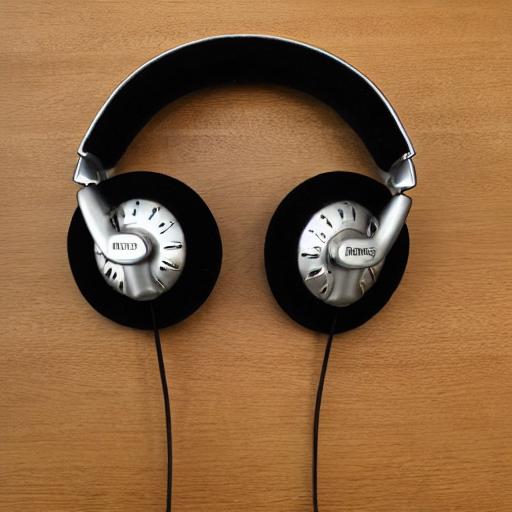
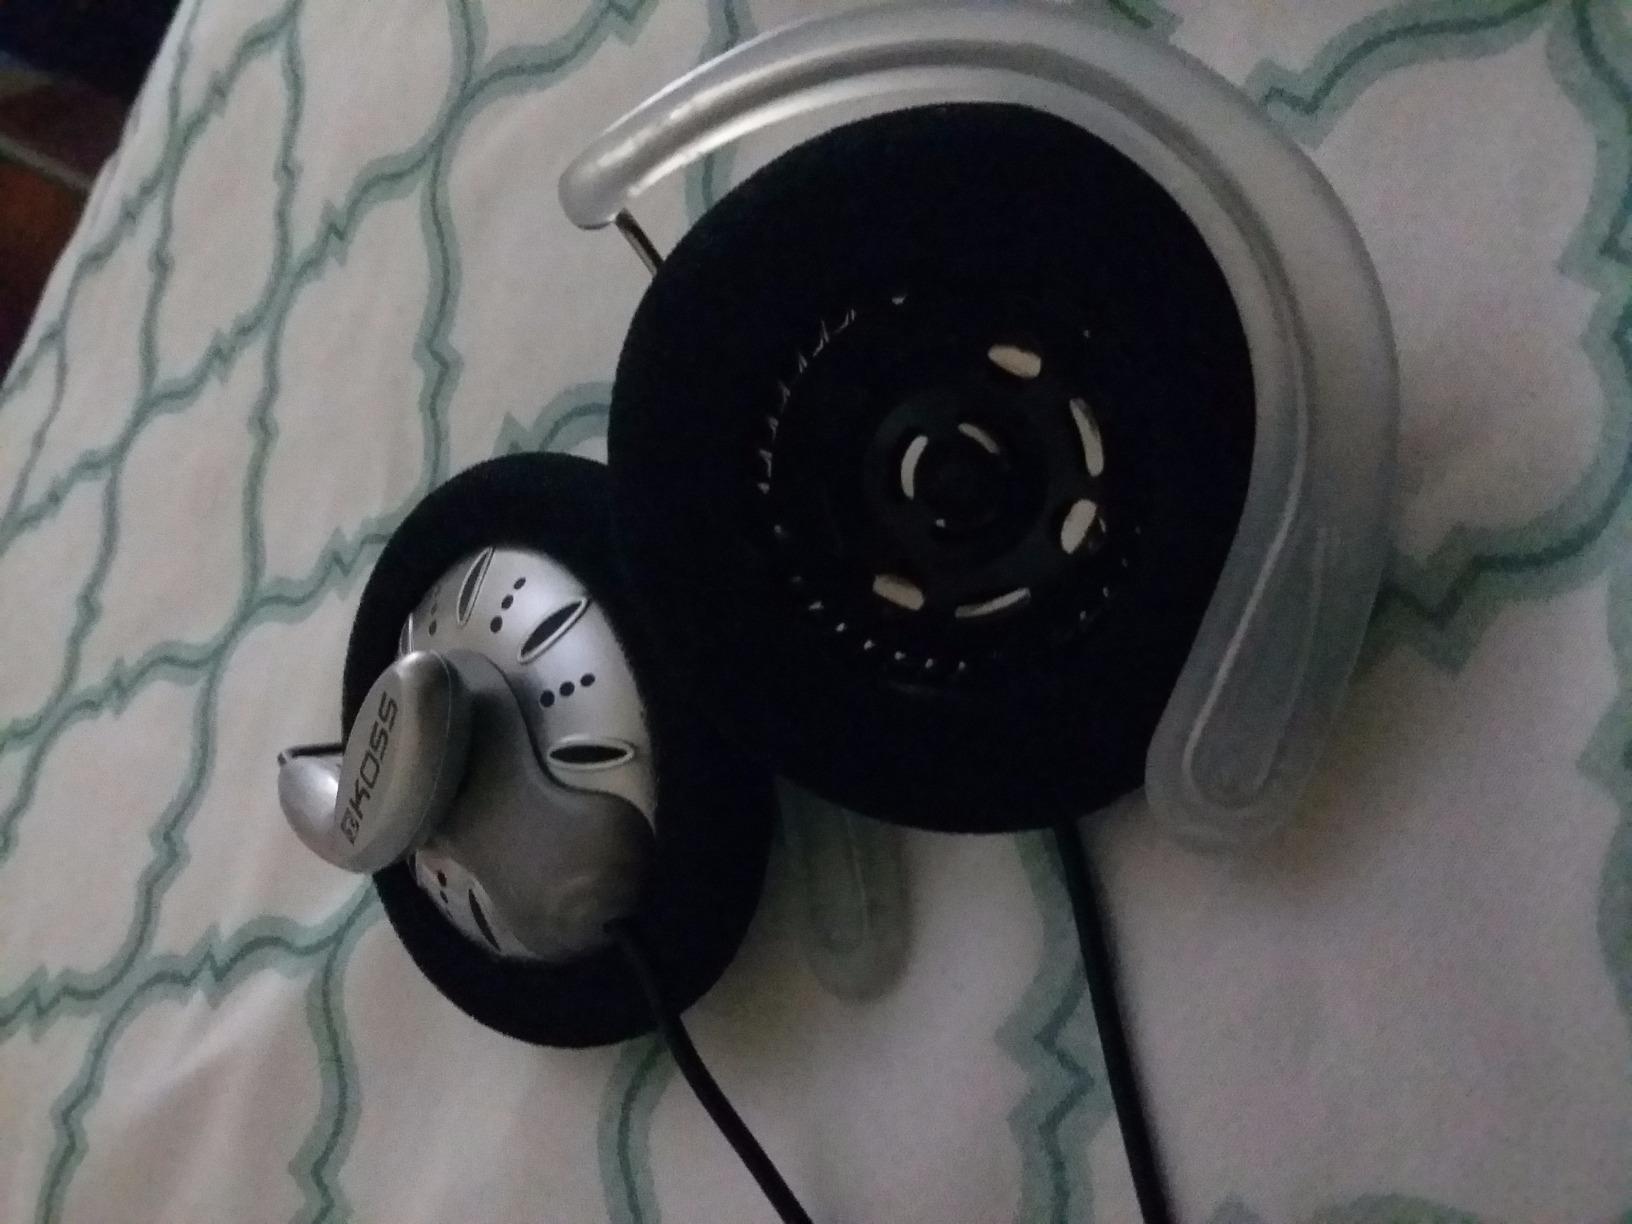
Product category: headphones
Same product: no